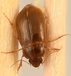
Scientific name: Amara quenseli
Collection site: Onaqui NEON (ONAQ), plot ONAQ_018